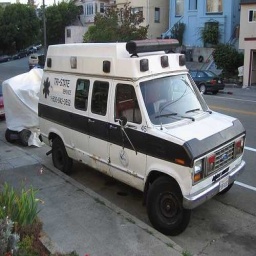
Label: ambulance